Charles Furse (priest)

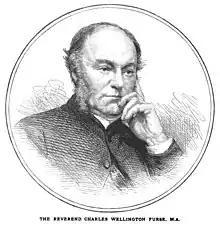
Charles Wellington Furse

Charles Wellington Furse, MA, JP (born Johnson; 16 April 1821 – 2 August 1900) was Archdeacon of Westminster from 1894 until his death.